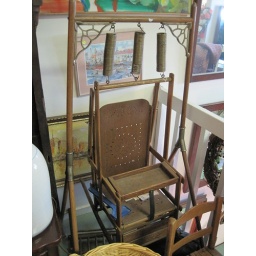
This antique baby jumper seat perfectly blends our baby's future needs with my interest in giant, sharp rusty springs!